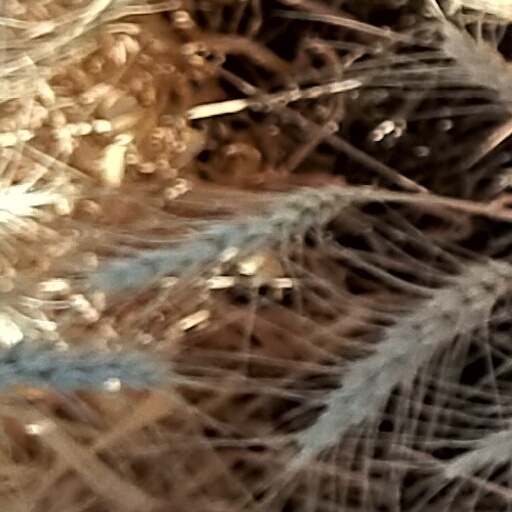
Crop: wheat